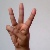
The image shows a hand gesture representing the letter 'W' in Indian Sign Language.